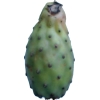
Label: cactus_fruit_green